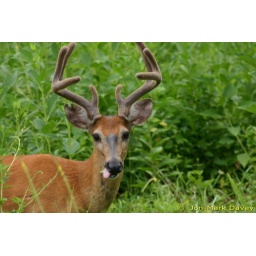
white tail deer in the mountains